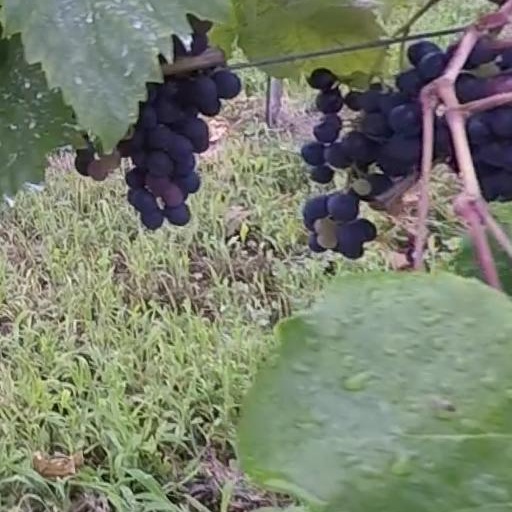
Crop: grape